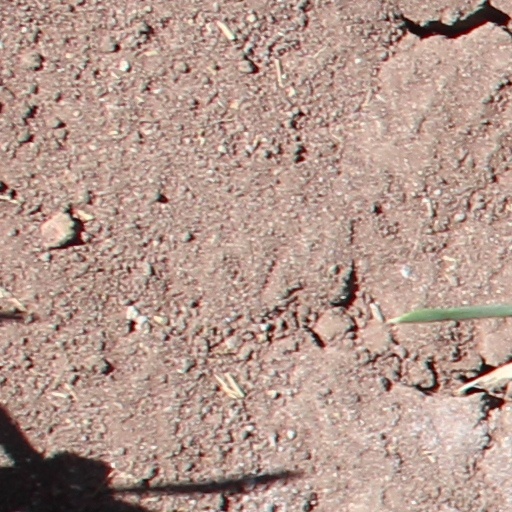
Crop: wheat